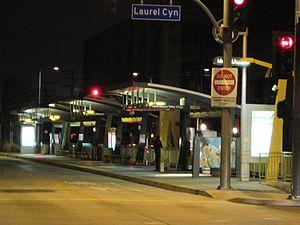
Laurel Canyon est un film américain réalisé par Lisa Cholodenko, présenté au Festival de Cannes en 2002 et sorti en salles en 2003.